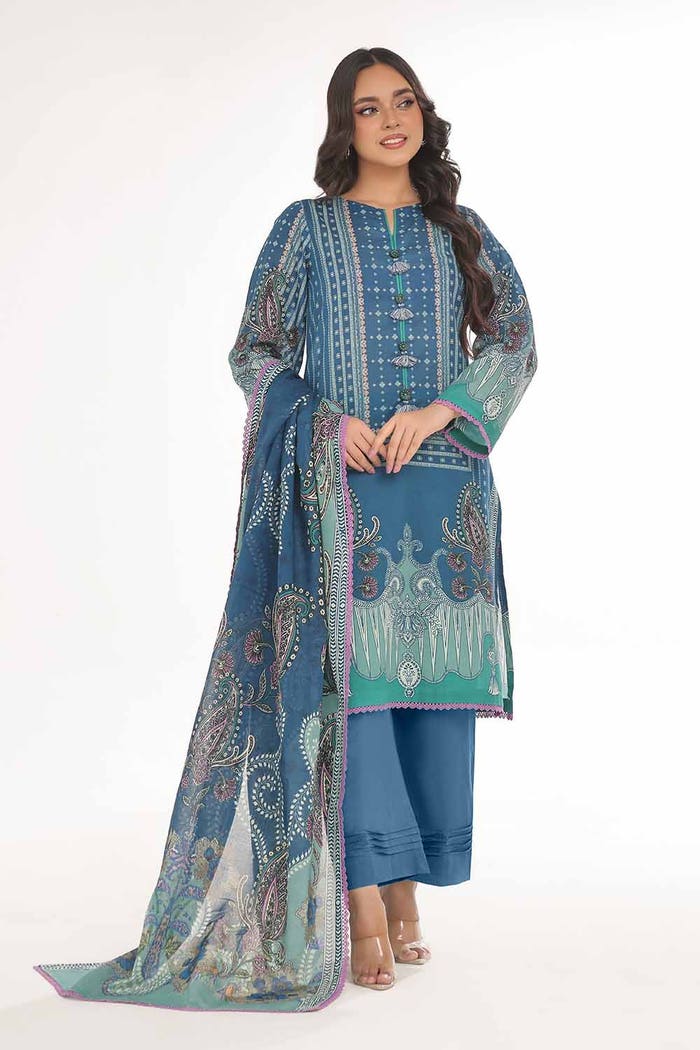
blue multi paisley salwar suit